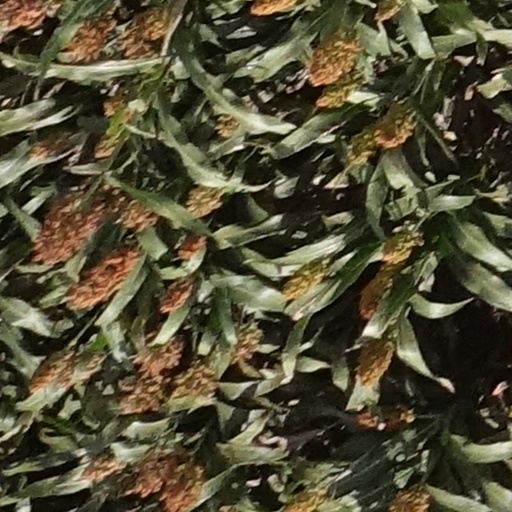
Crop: sorghum